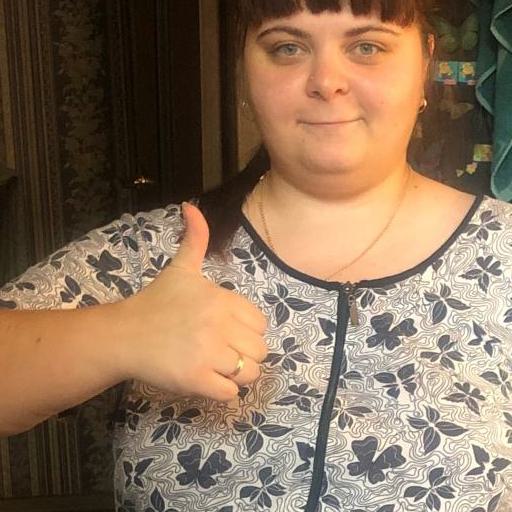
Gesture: like